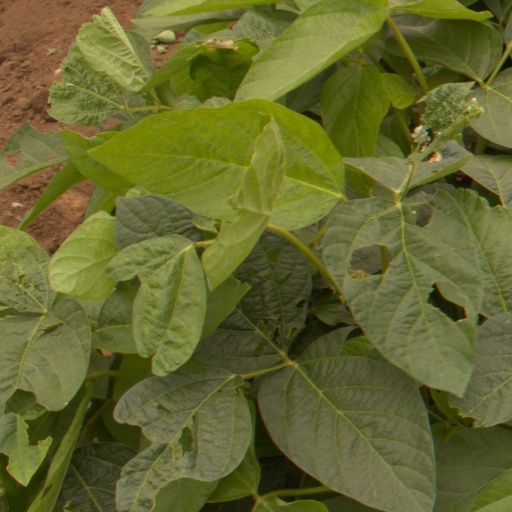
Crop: soybean